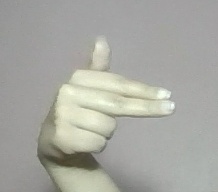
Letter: ghain